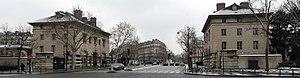
La Barrière d'Enfer, place Denfert-Rochereau, Paris (France).
La place Denfert-Rochereau est une place du sud de Paris, anciennement appelée « place d’Enfer » et située dans le 14ᵉ arrondissement de cette ville, dans le quartier du Montparnasse.
La barrière d’Enfer est une ancienne barrière d'octroi de l'enceinte des Fermiers généraux installée sur l'emplacement de l'actuelle place Denfert-Rochereau à Paris, en France.